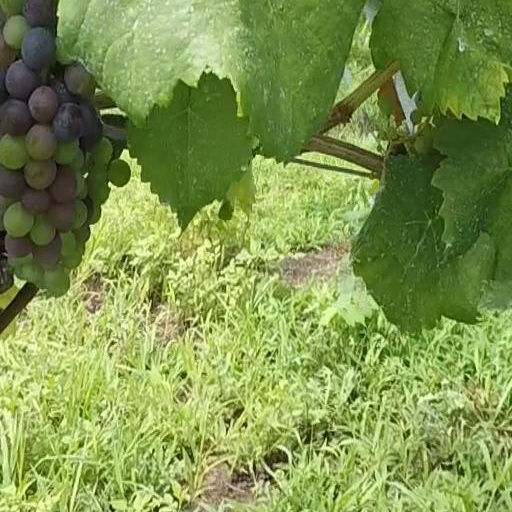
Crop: grape